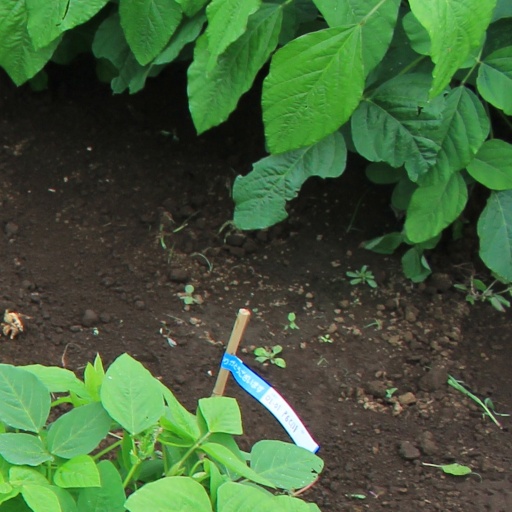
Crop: soybean